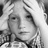
Emotion: sad